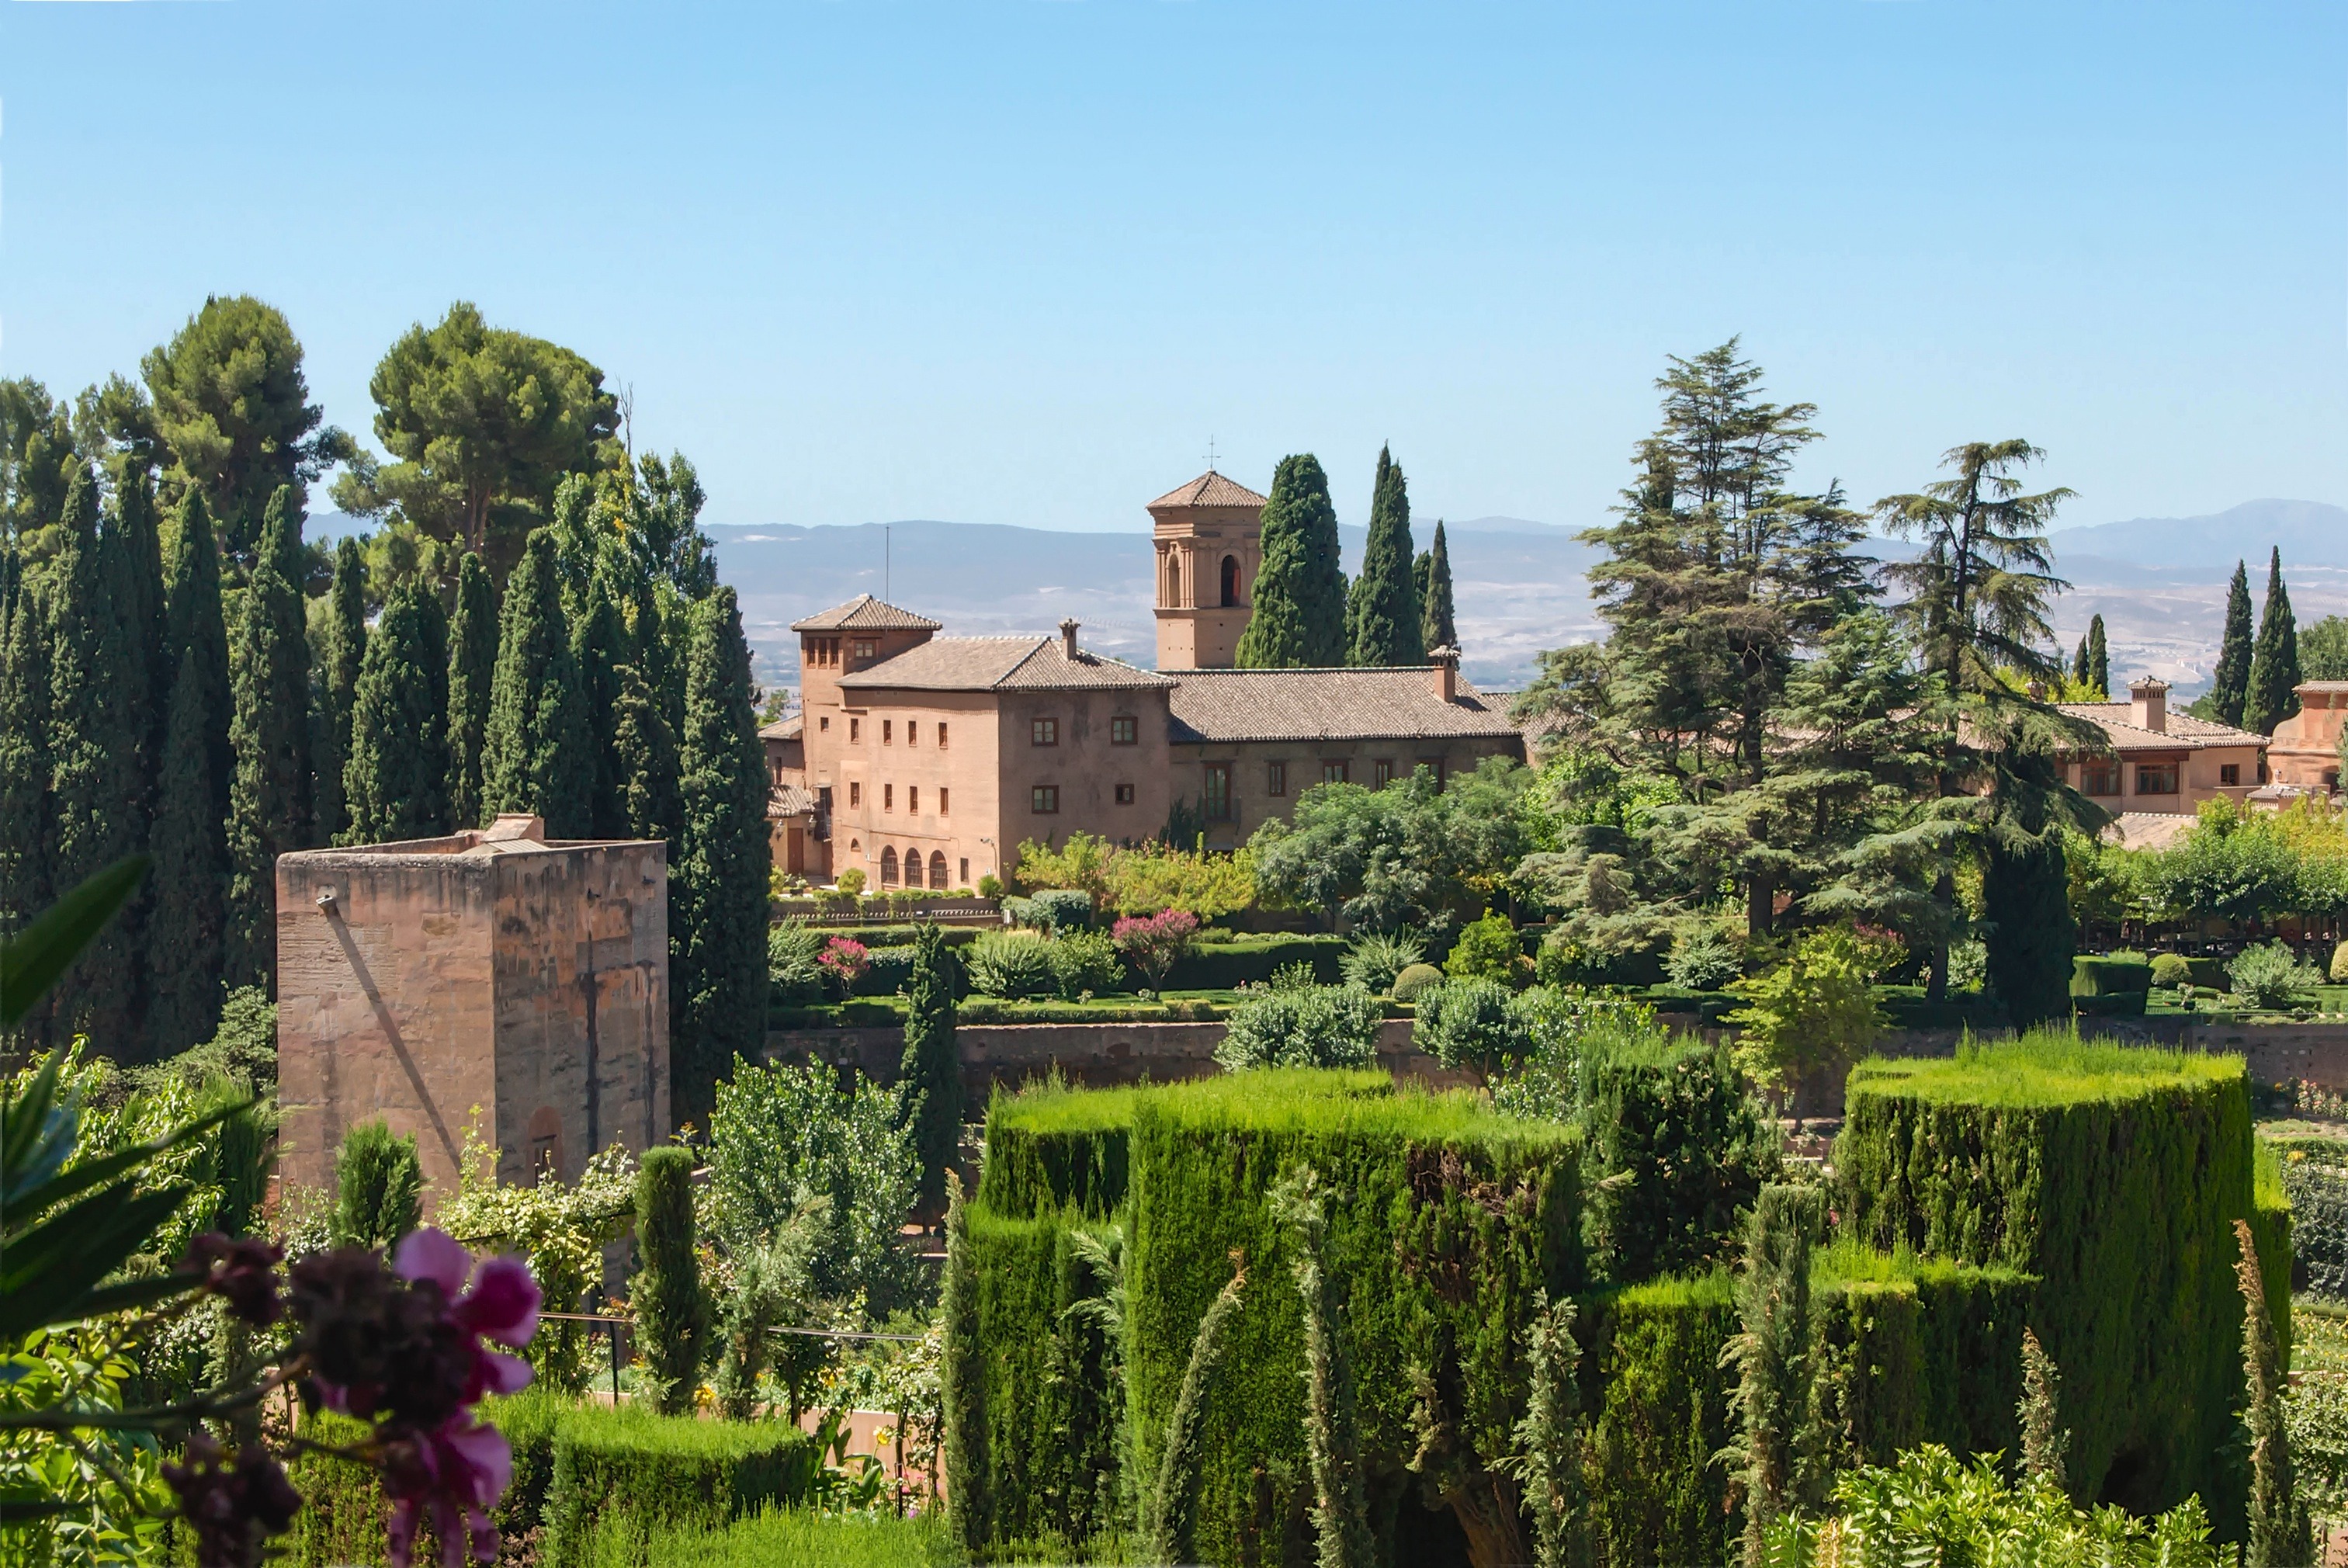
nature, sky, mansion, building, chateau, palace, city, village, garden, plants, flowers, outside, spain, ruins, monastery, estate, granada, cities, convent, historic site